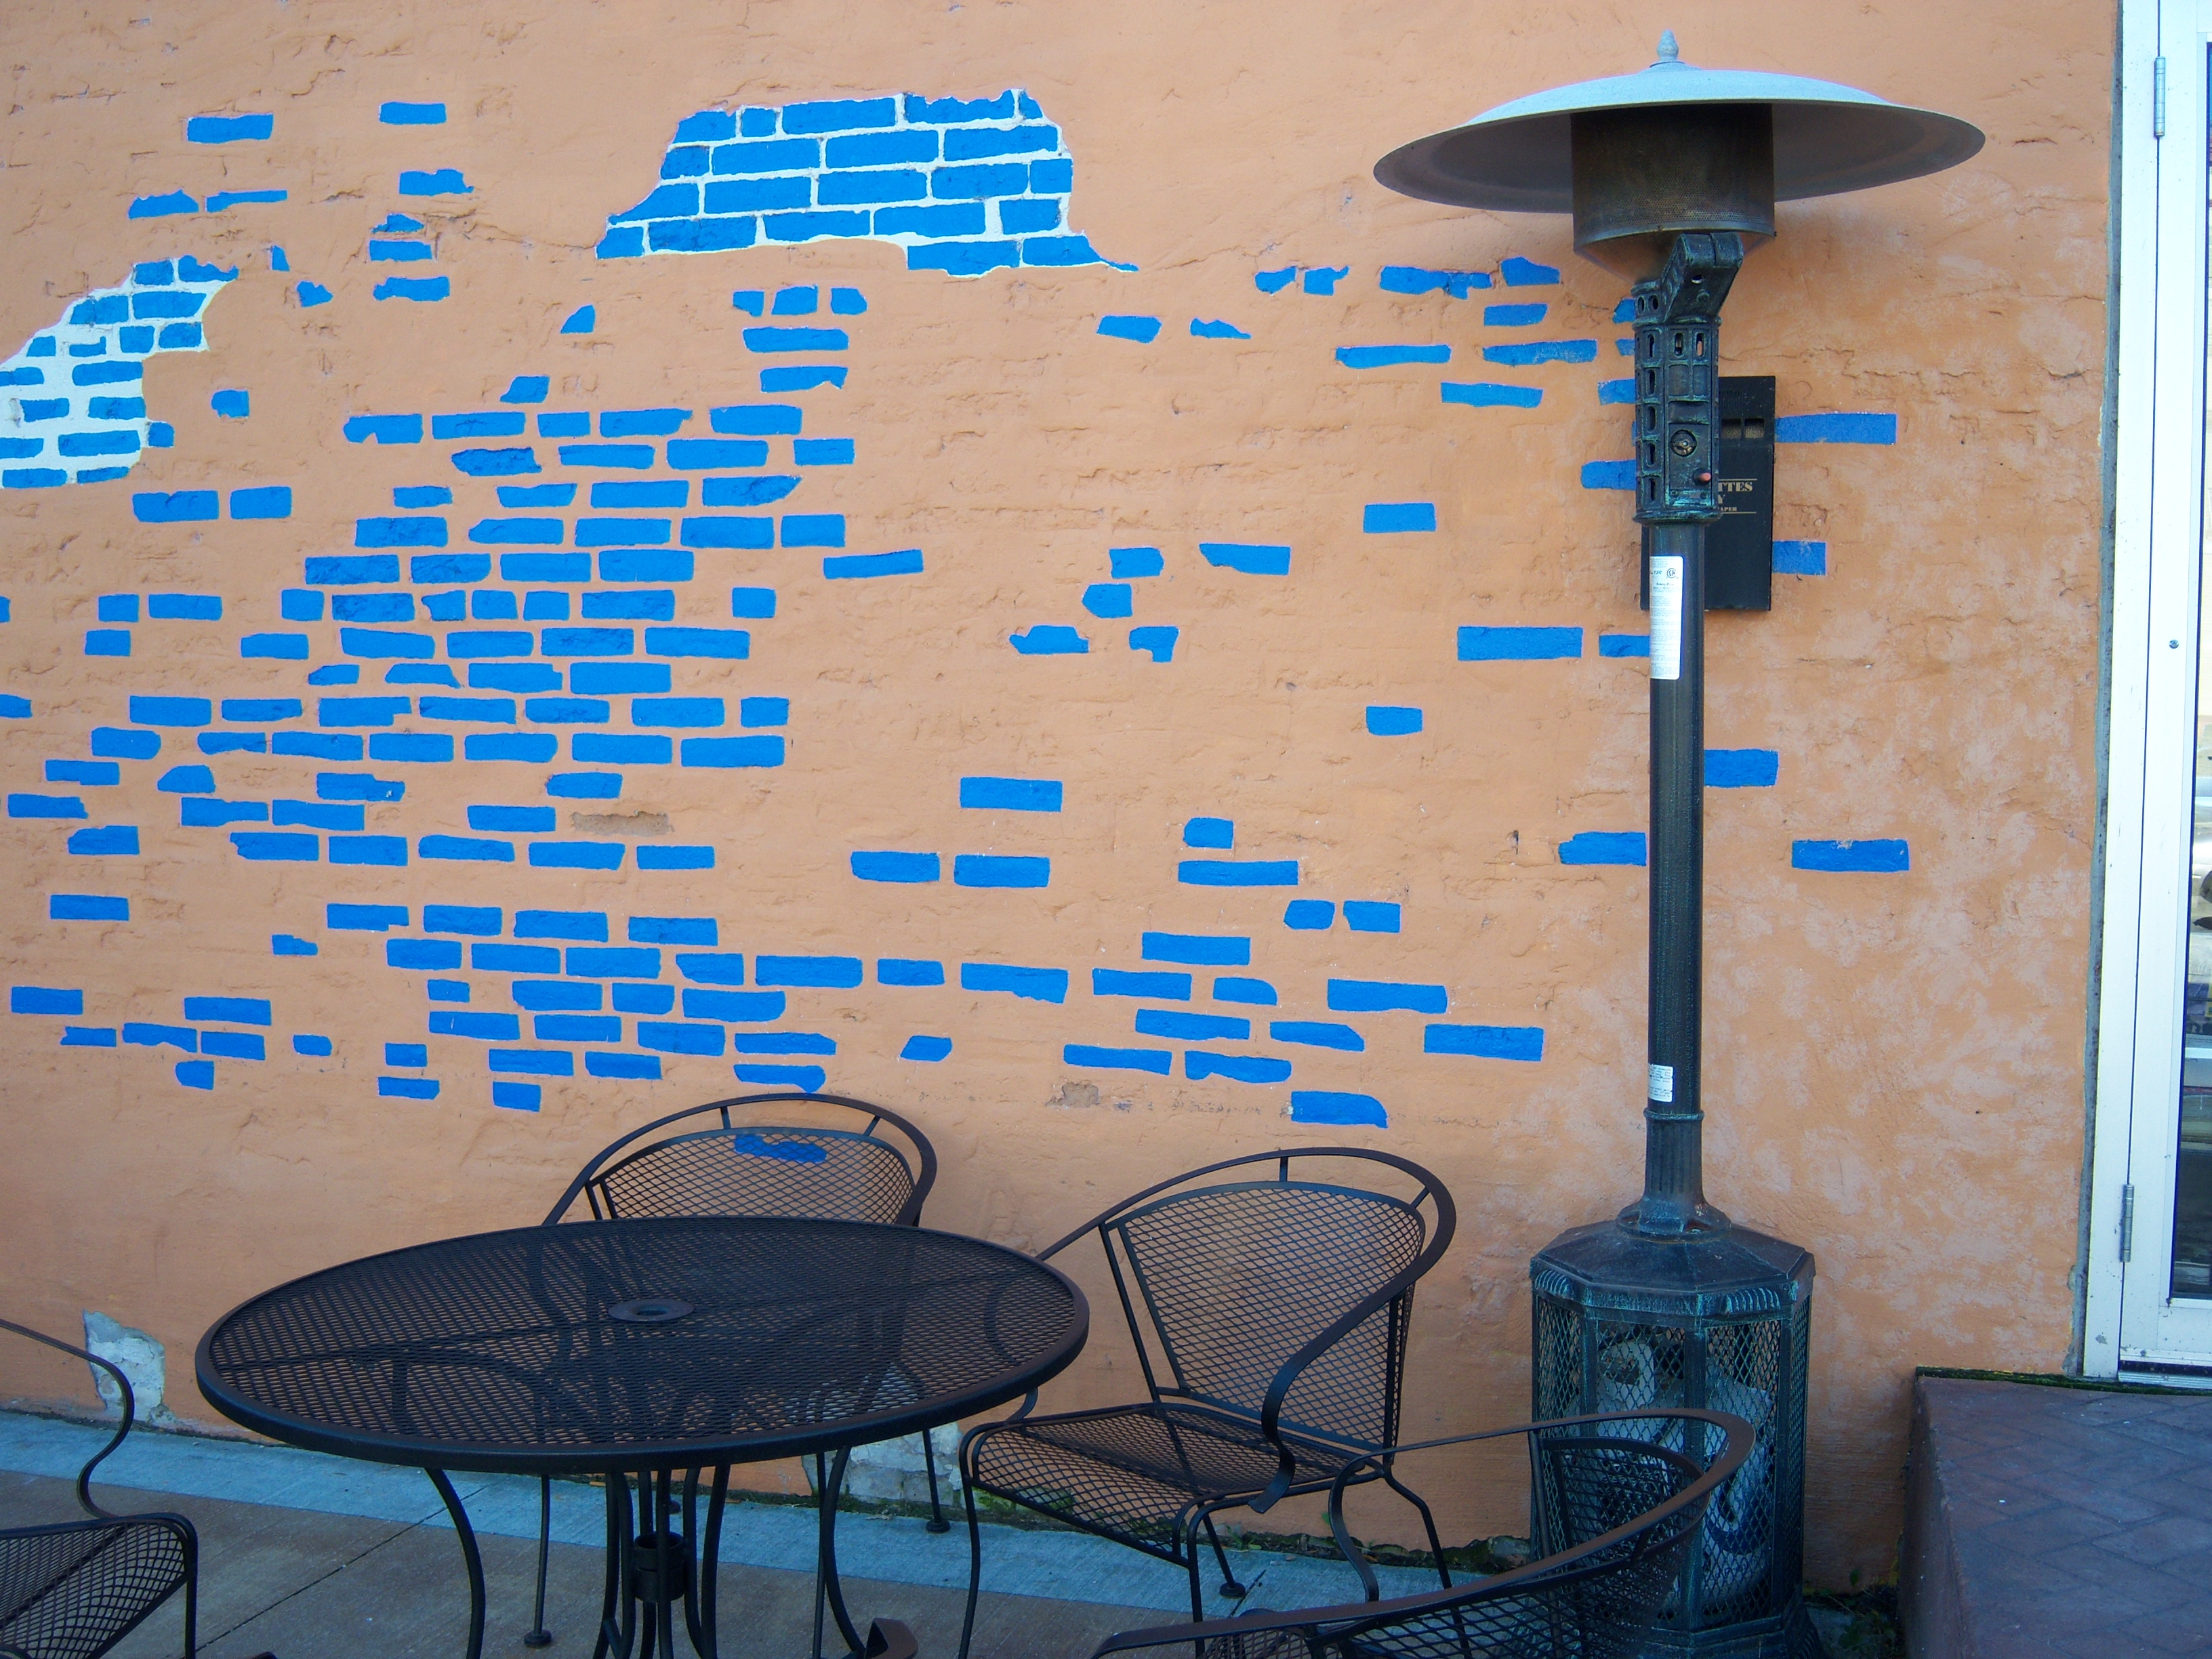
wall, blue, furniture, lighting, art, design, shape, wisconsin, kenoshacounty, kenosha, modern art